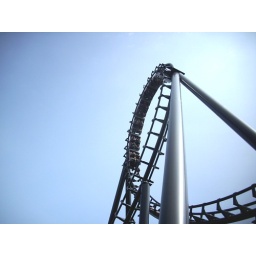
The first loop of the Viper in black with the red train going through it!